Beast of Burden (film)

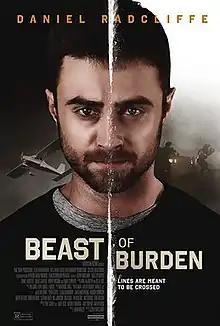
Theatrical release poster

Beast of Burden is a 2018 American crime action film directed by Jesper Ganslandt and written by Adam Hoelzel. It stars Daniel Radcliffe, Grace Gummer, Robert Wisdom, and Pablo Schreiber, and follows an ex-Air Force pilot who must deliver cocaine across the Mexico–United States border for his final run as a drug smuggler.